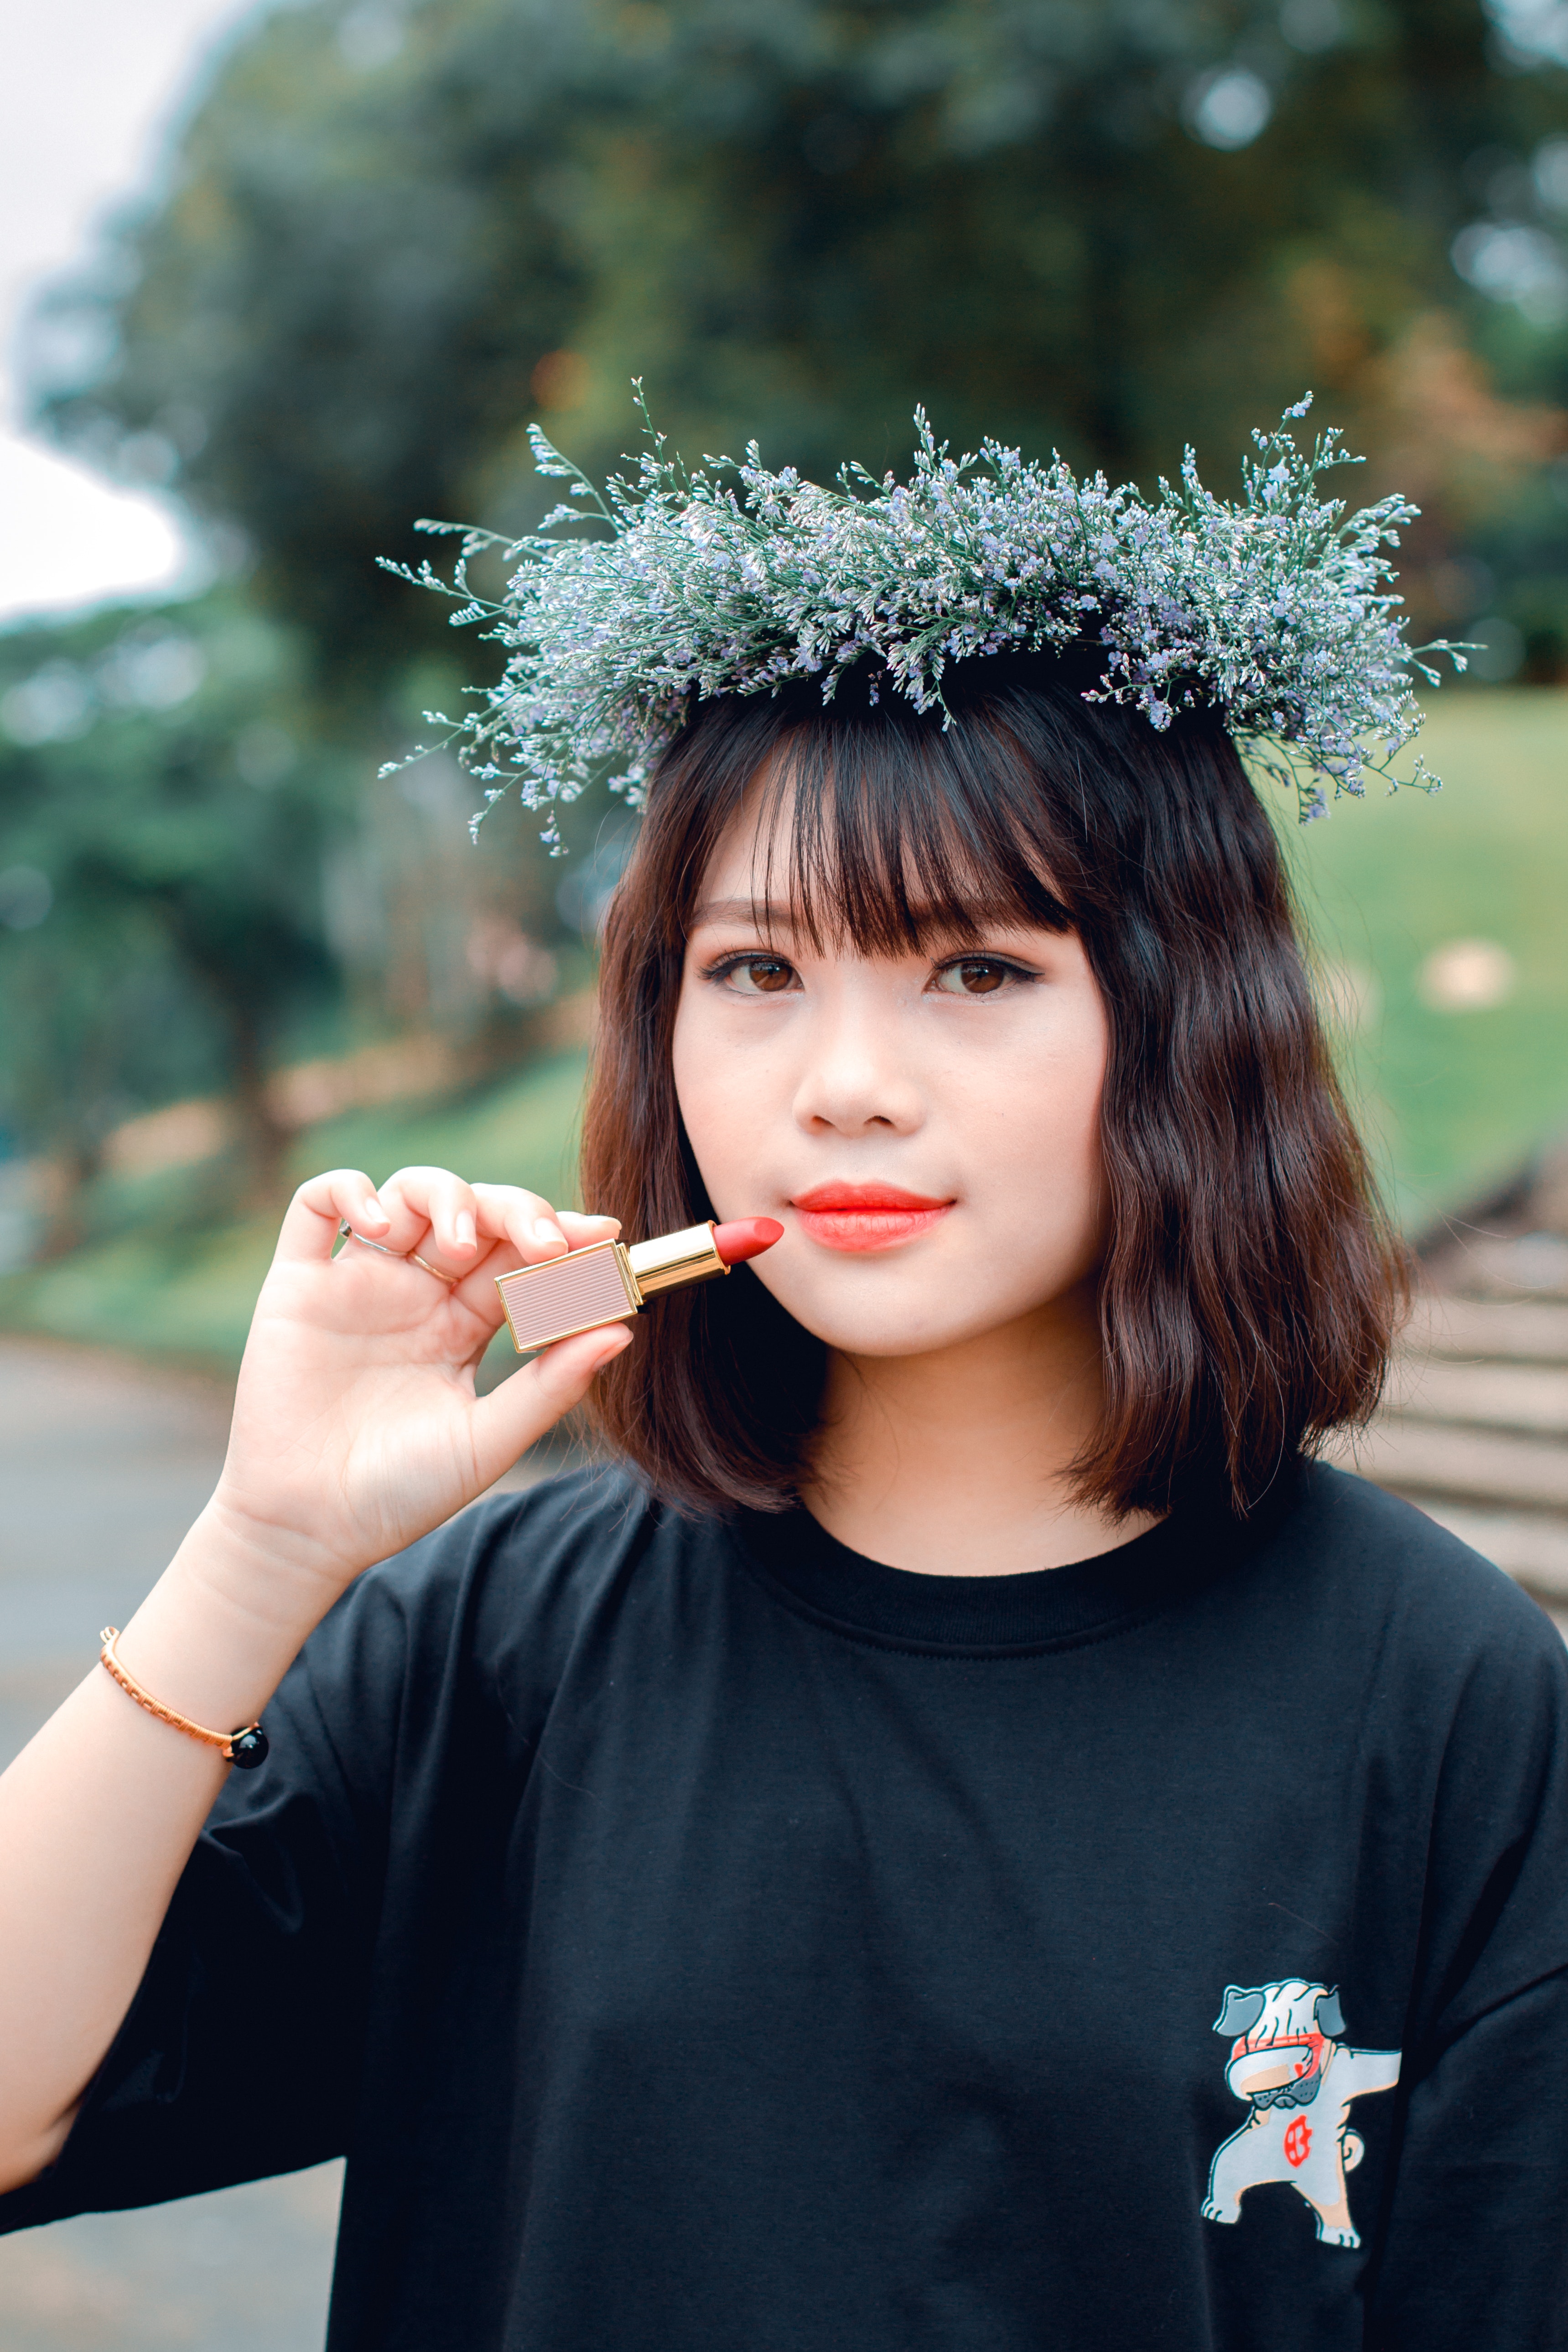
hair, face, lip, beauty, head, hairstyle, skin, eye, bangs, photography, black hair, long hair, headgear, headpiece, fashion accessory, hair accessory, brown hair, flower, portrait photography, plant, hime cut, model, japanese idol, gesture, photo shoot